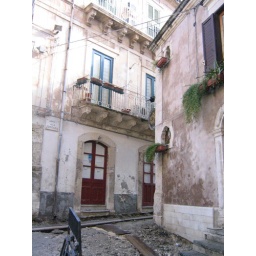
Red doors are basically awesome. Someday my house will have red doors and yellow railings, and it will be in Sicily.